Cecile Believe

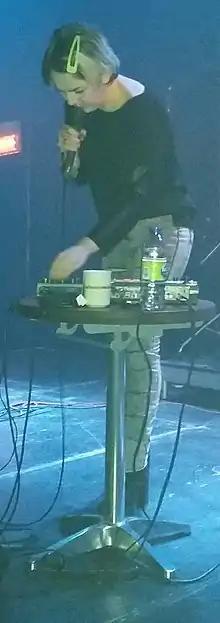
Cecile Believe at a concert in Quebec

Cecile Believe (born February 14, 1985, formerly Mozart's Sister before 2018) is a solo project by Montreal-based Canadian musician Caila Thompson-Hannant.